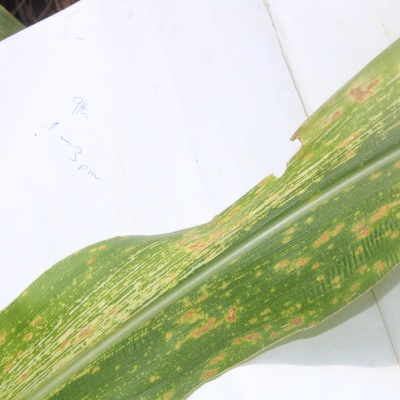
Crop: Maize
Condition: leaf spot